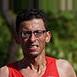
Age: 32